DakhaBrakha

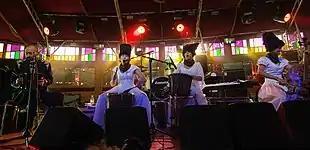
DakhaBrakha performing at the Haldern Pop festival in 2013

DakhaBrakha were originally a daughter project of Ukrainian the avant-garde theater Dakh and its artistic director Vladislav Troitsky.